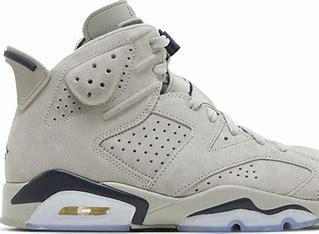
Brand: Jordan
Model: 6 Retro